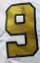
Number: 9